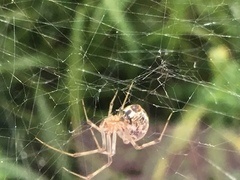
Species: Parasteatoda_tepidariorum